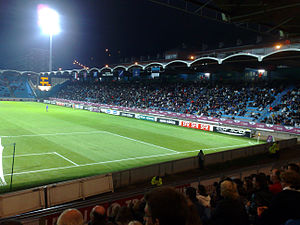
Stade Jules Deschaseaux
Stade Jules Deschaseaux
Stade Jules Deschaseaux er et fodboldstadion i Le Havre i Normandiet, Frankrig. Stadionet er hjemmebane for Ligue 2-klubben Le Havre AC, og blev indviet i 1932. Det har plads til 20.005 tilskuere.